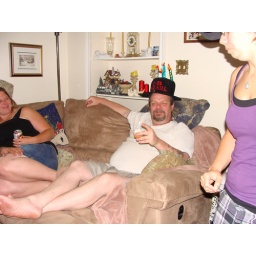
Mike in his over the hill hat